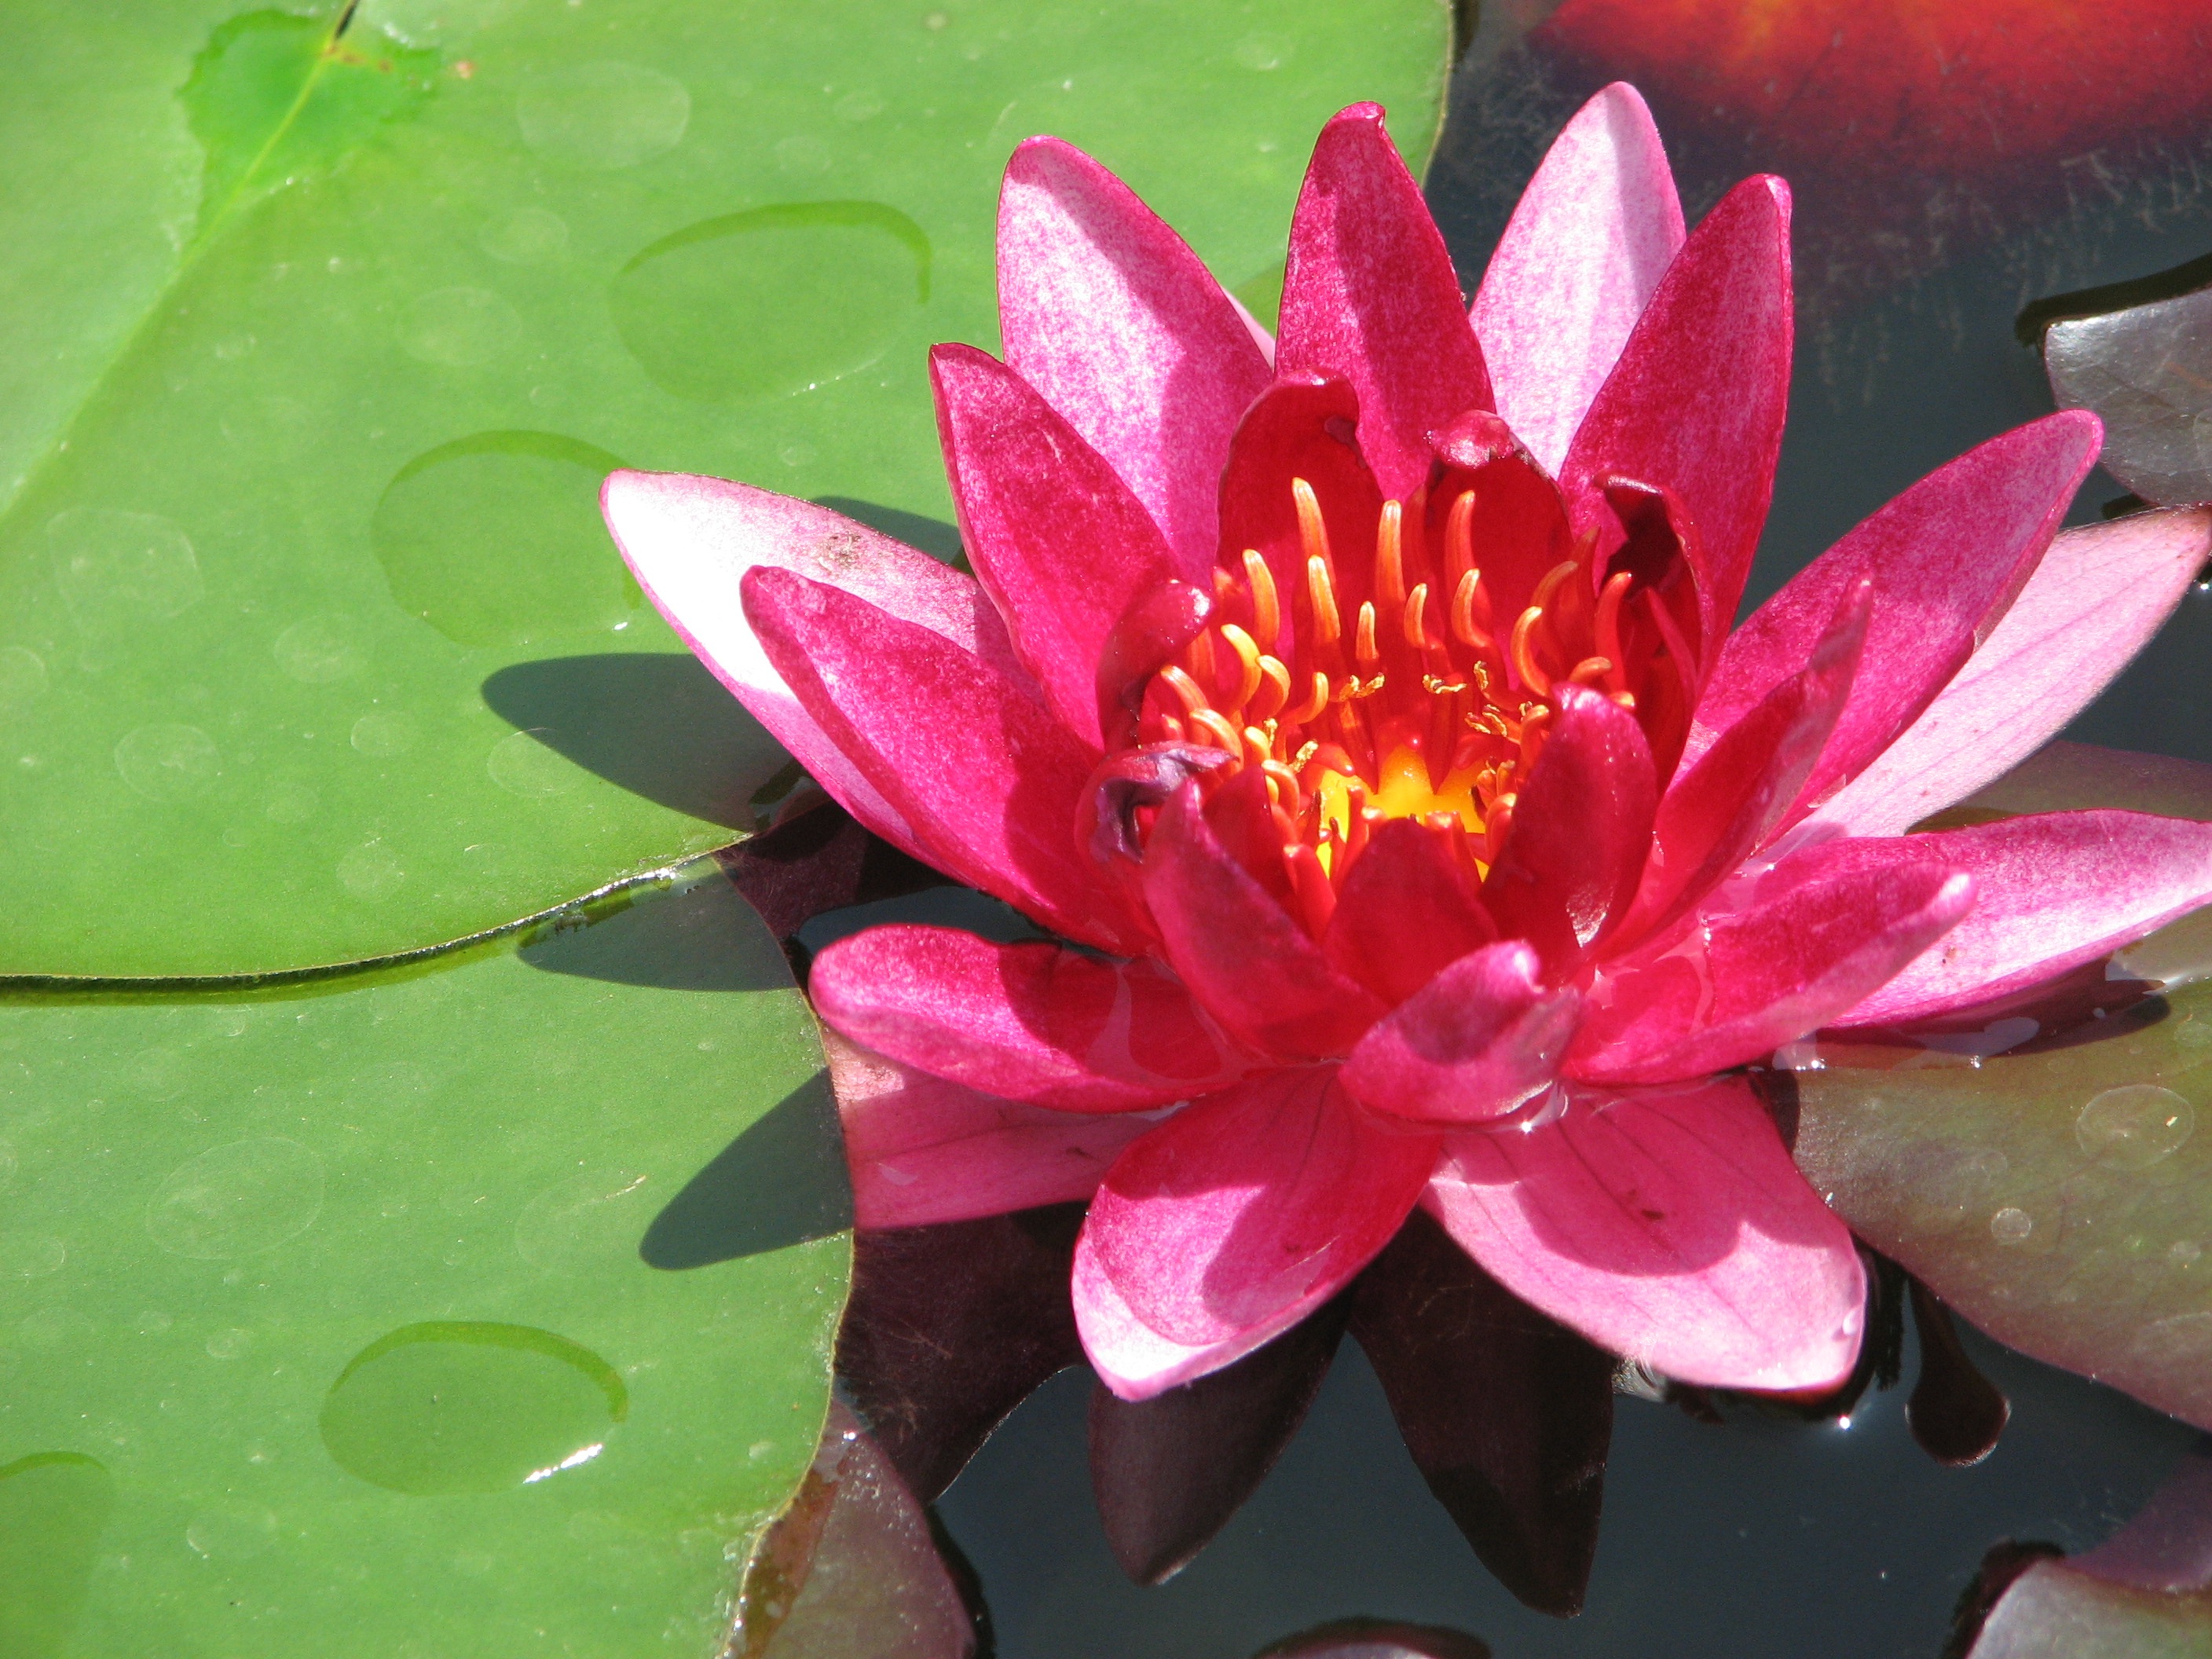
water, nature, blossom, plant, leaf, flower, petal, lake, rose, botany, pink, sacred lotus, aquatic plant, flora, plants, lotus, nice, macro photography, lake rose, flowering plant, land plant, lotus family, proteales